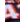
Number: 4